Uni-President 7-Eleven Lions

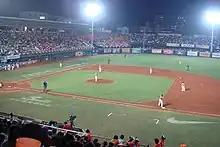
Tainan Municipal Baseball Stadium

The Uni-President 7-Eleven Lions, stylized as Uni-President 7-ᴇʟᴇᴠᴇn Lions, also known as Uni-Lions, are a professional baseball team playing in the Chinese Professional Baseball League (CPBL). The Lions are based in Tainan City, Taiwan and homefielded primarily at Tainan Municipal Baseball Stadium.